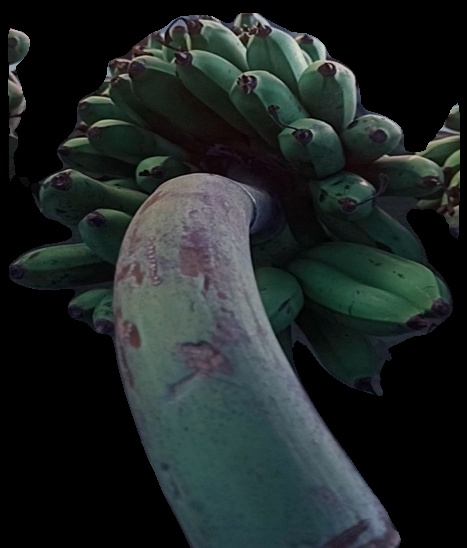
Variety: rasbale
Grade: grade2